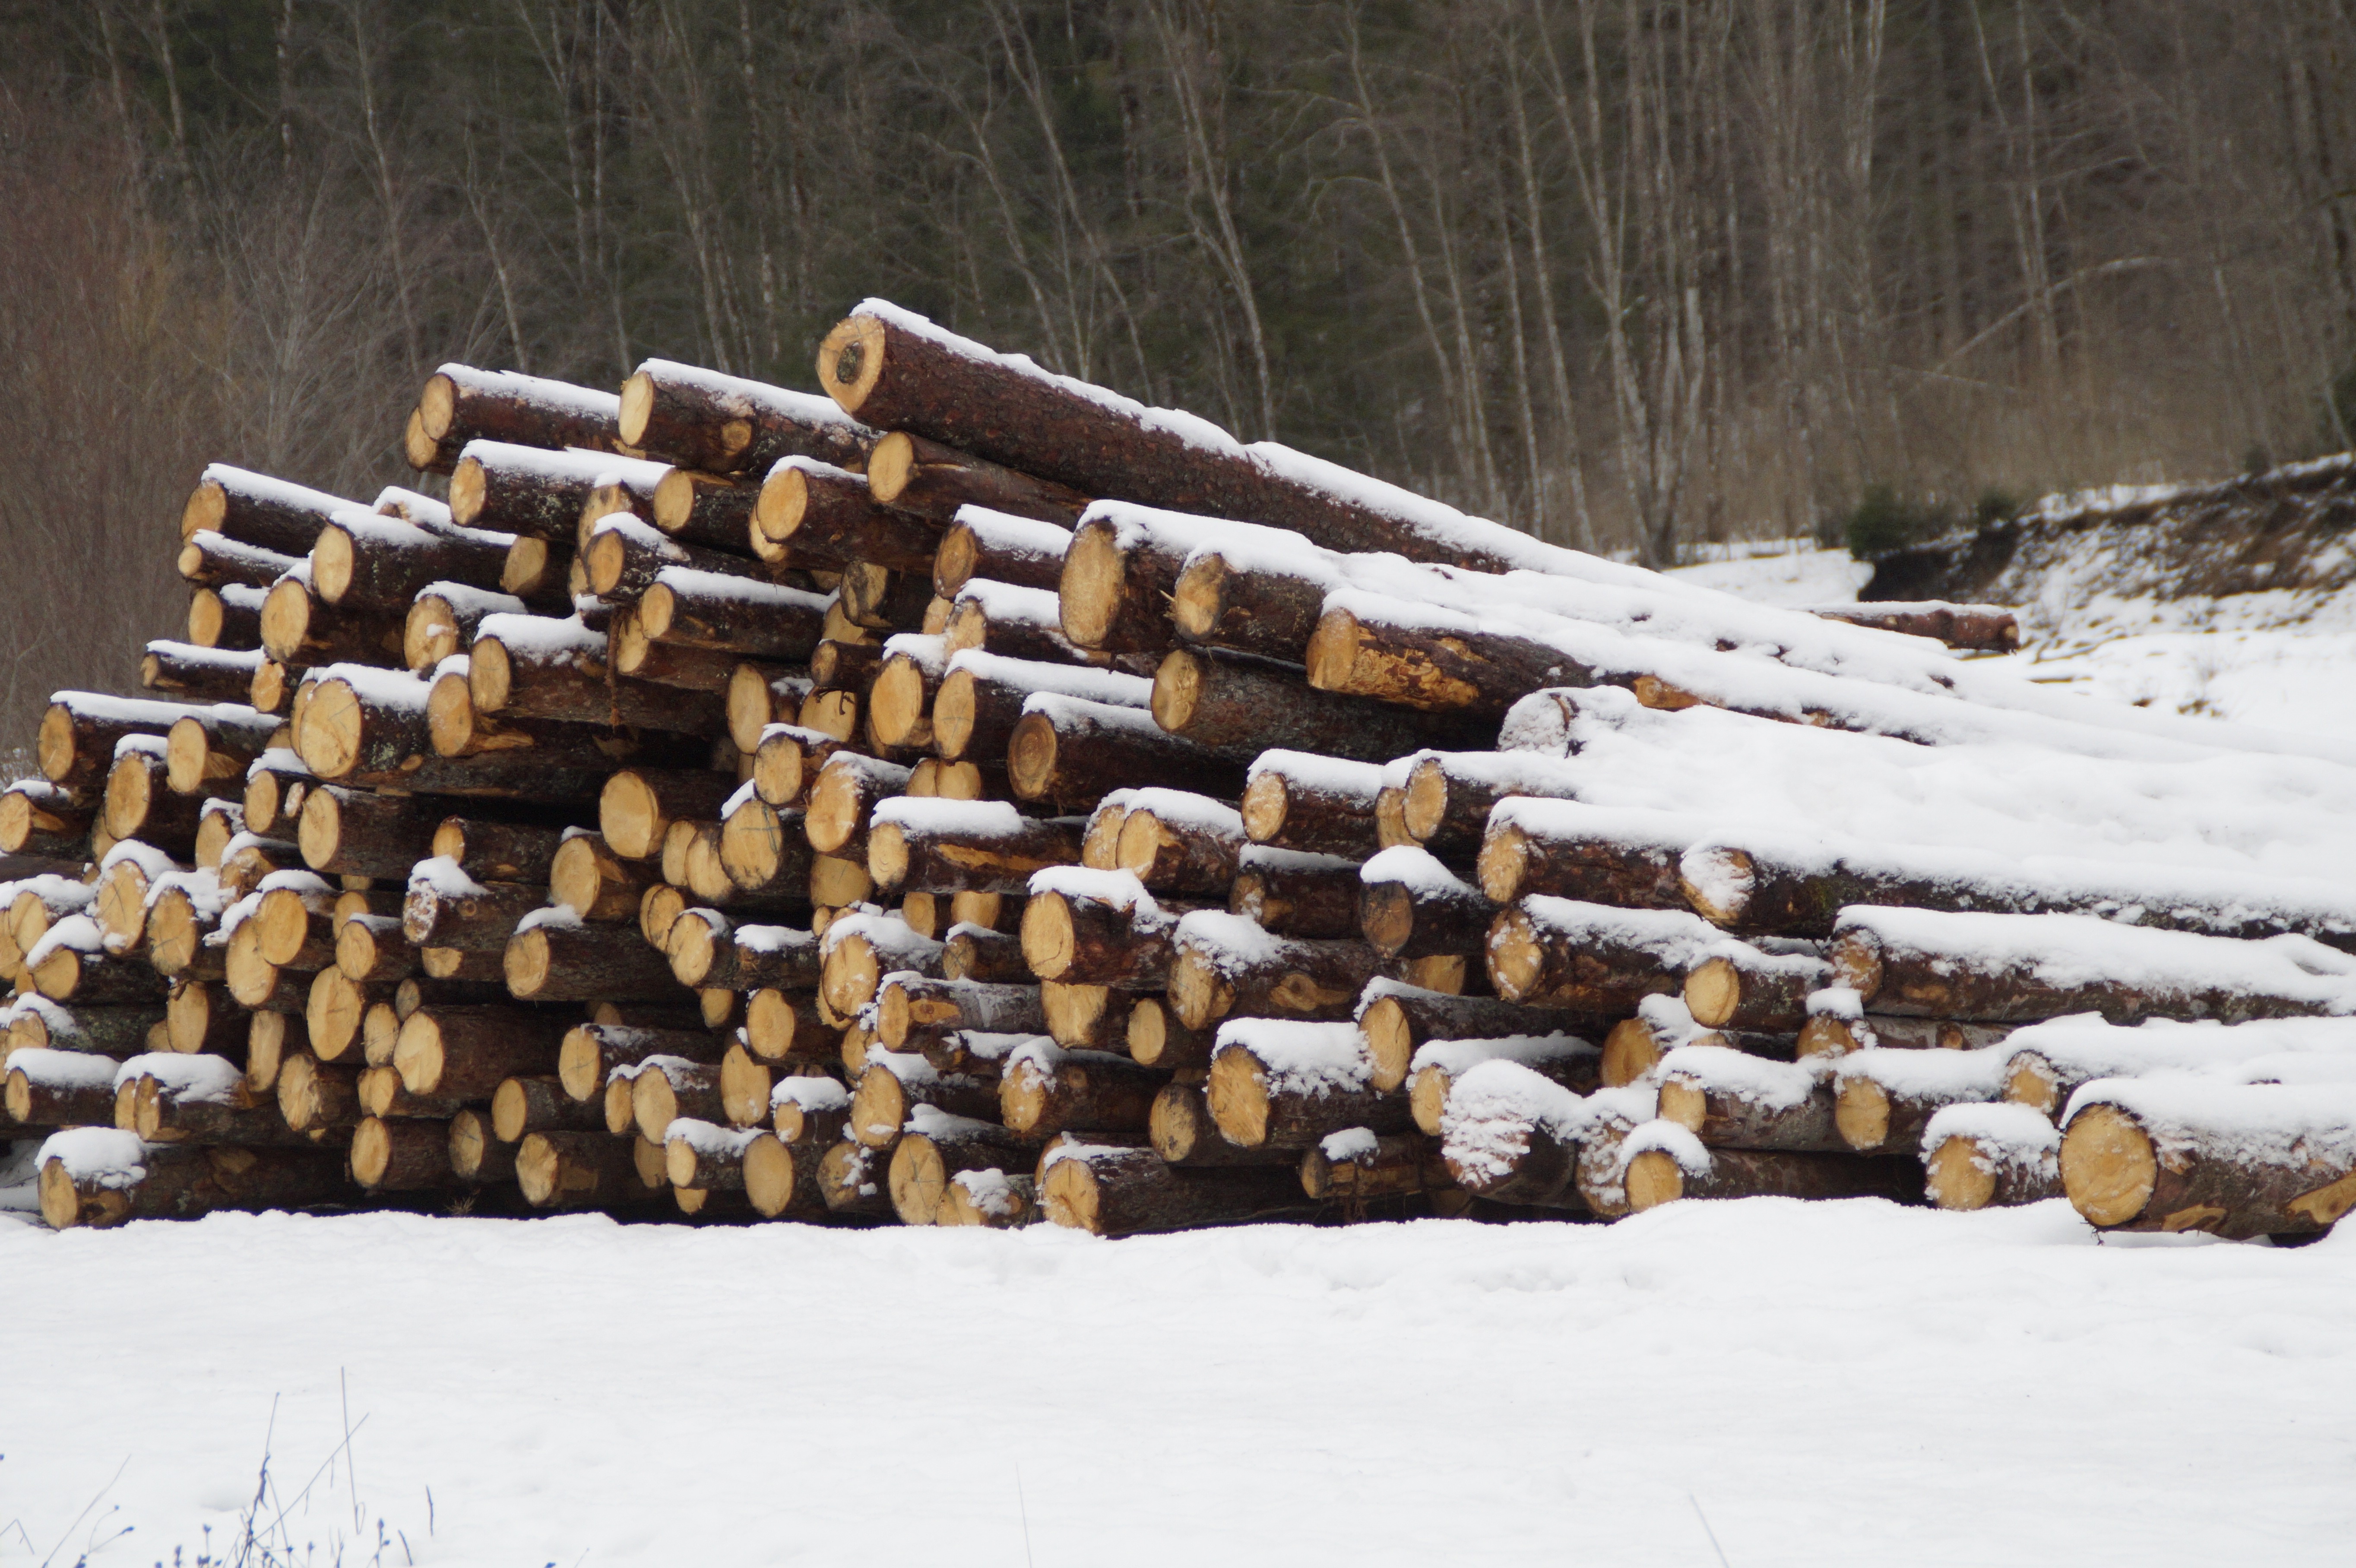
tree, forest, rock, branch, snow, winter, wood, log, weather, snowy, stack, season, tree trunks, stacked up, holzstapel, strains